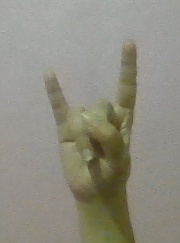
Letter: la